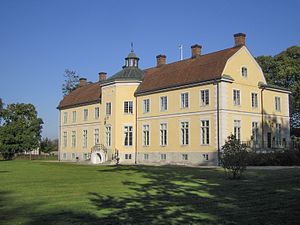
Löberöd slot
Löberöd slot
Löberöd slot er et svensk slot i Hammarlunda sogn i Eslöv kommune i Skåne. Det ligger et par kilometer vest for landsbyen Löberöd øverst på en høj bakke, 135 m.o.h. Slottet har to etager og korte fløje samt et ottekantet trappetårn.